Collegiate School (New York City)

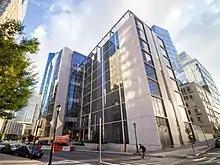
Current campus at 301 Freedom Place

Collegiate School is an all-boys private school on the Upper West Side of Manhattan, New York City. Founded by Dutch colonists in either 1628 or 1638, it is the nation's oldest private secondary school, and claims to be the nation's oldest school without qualification. It educates around 670 boys in grades K–12, with approximately 50–55 students per grade.